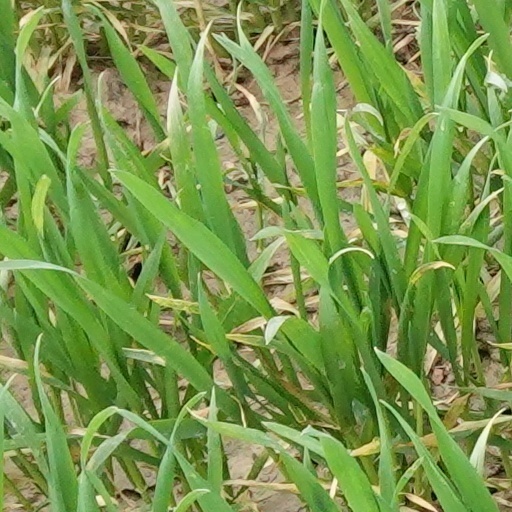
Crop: wheat